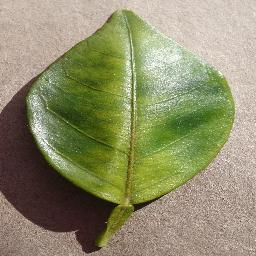
Label: Orange___Haunglongbing_(Citrus_greening)